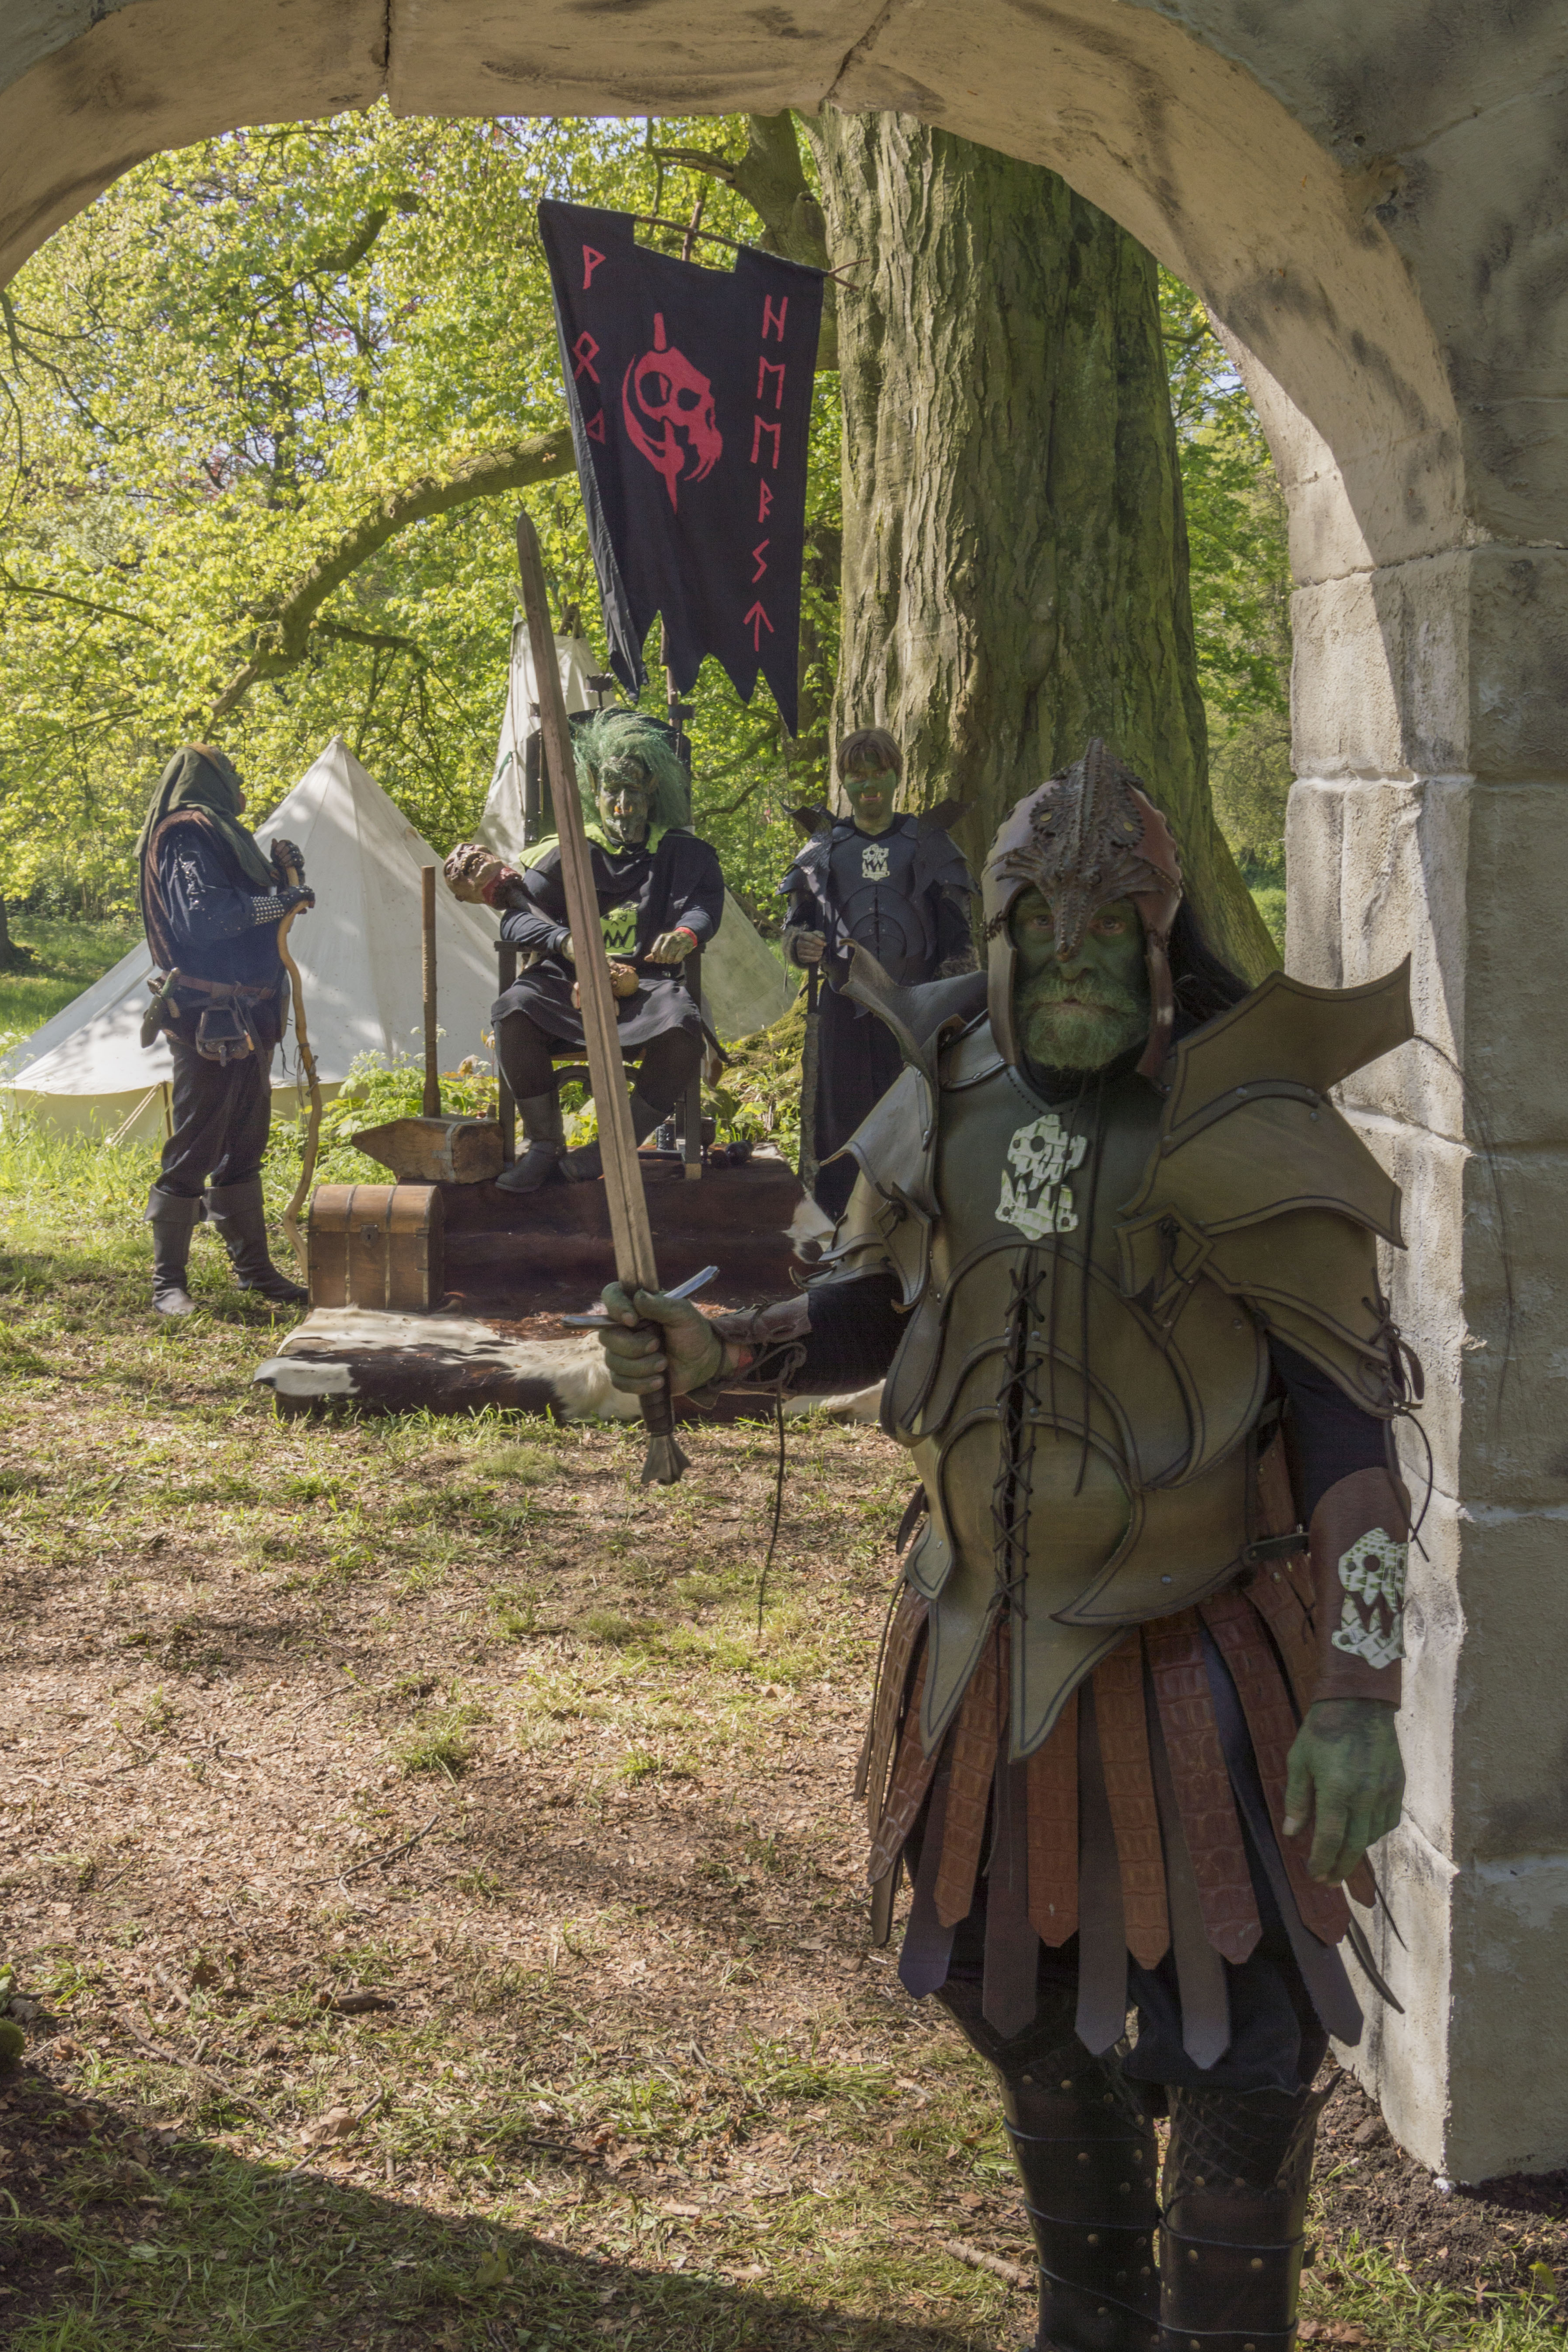
outdoor, people, photography, van, photo, soldier, nikon, cosplay, holland, festival, nederland, netherlands, de, fun, dutch, outdoorphotography, picture, photograph, fotos, foto, fotografie, pd, event, costume, kasteel, middle ages, paulvandevelde, pdvandevelde, padagudaloma, dordrecht, nederlandinfotos, eventphotography, evenementenfotografie, pvdvfotografie, pdvandeveldedordrecht, nederlandsefotografie, dutchphotogaraphy, totallydutch, fotografienederland, hollandsefotografie, fotografieholland, velde, haarzuilens, dehaar, elfia, eff, kasteeldehaar, elffantasyfair, elfiahaarzuilens, elfia2014, eff2014